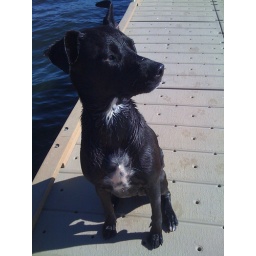
My dog Malley after playing in the water